No. 3 Squadron RAF Regiment

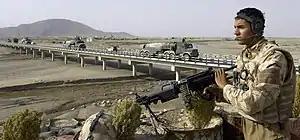
3 Squadron providing over-watch security near Kandahar Airport, Afghanistan, 2008.

At the end of the second world war, the Squadron was in Germany as part of the 2nd Tactical Air Force and remained stationed there in the post war period.